Camille Sandorfy

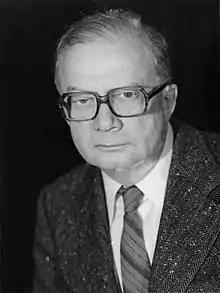
Sandorfy in 1983

Camille Sandorfy, (9 December 1920 – 6 June 2006) was a Hungarian - Canadian quantum chemist.